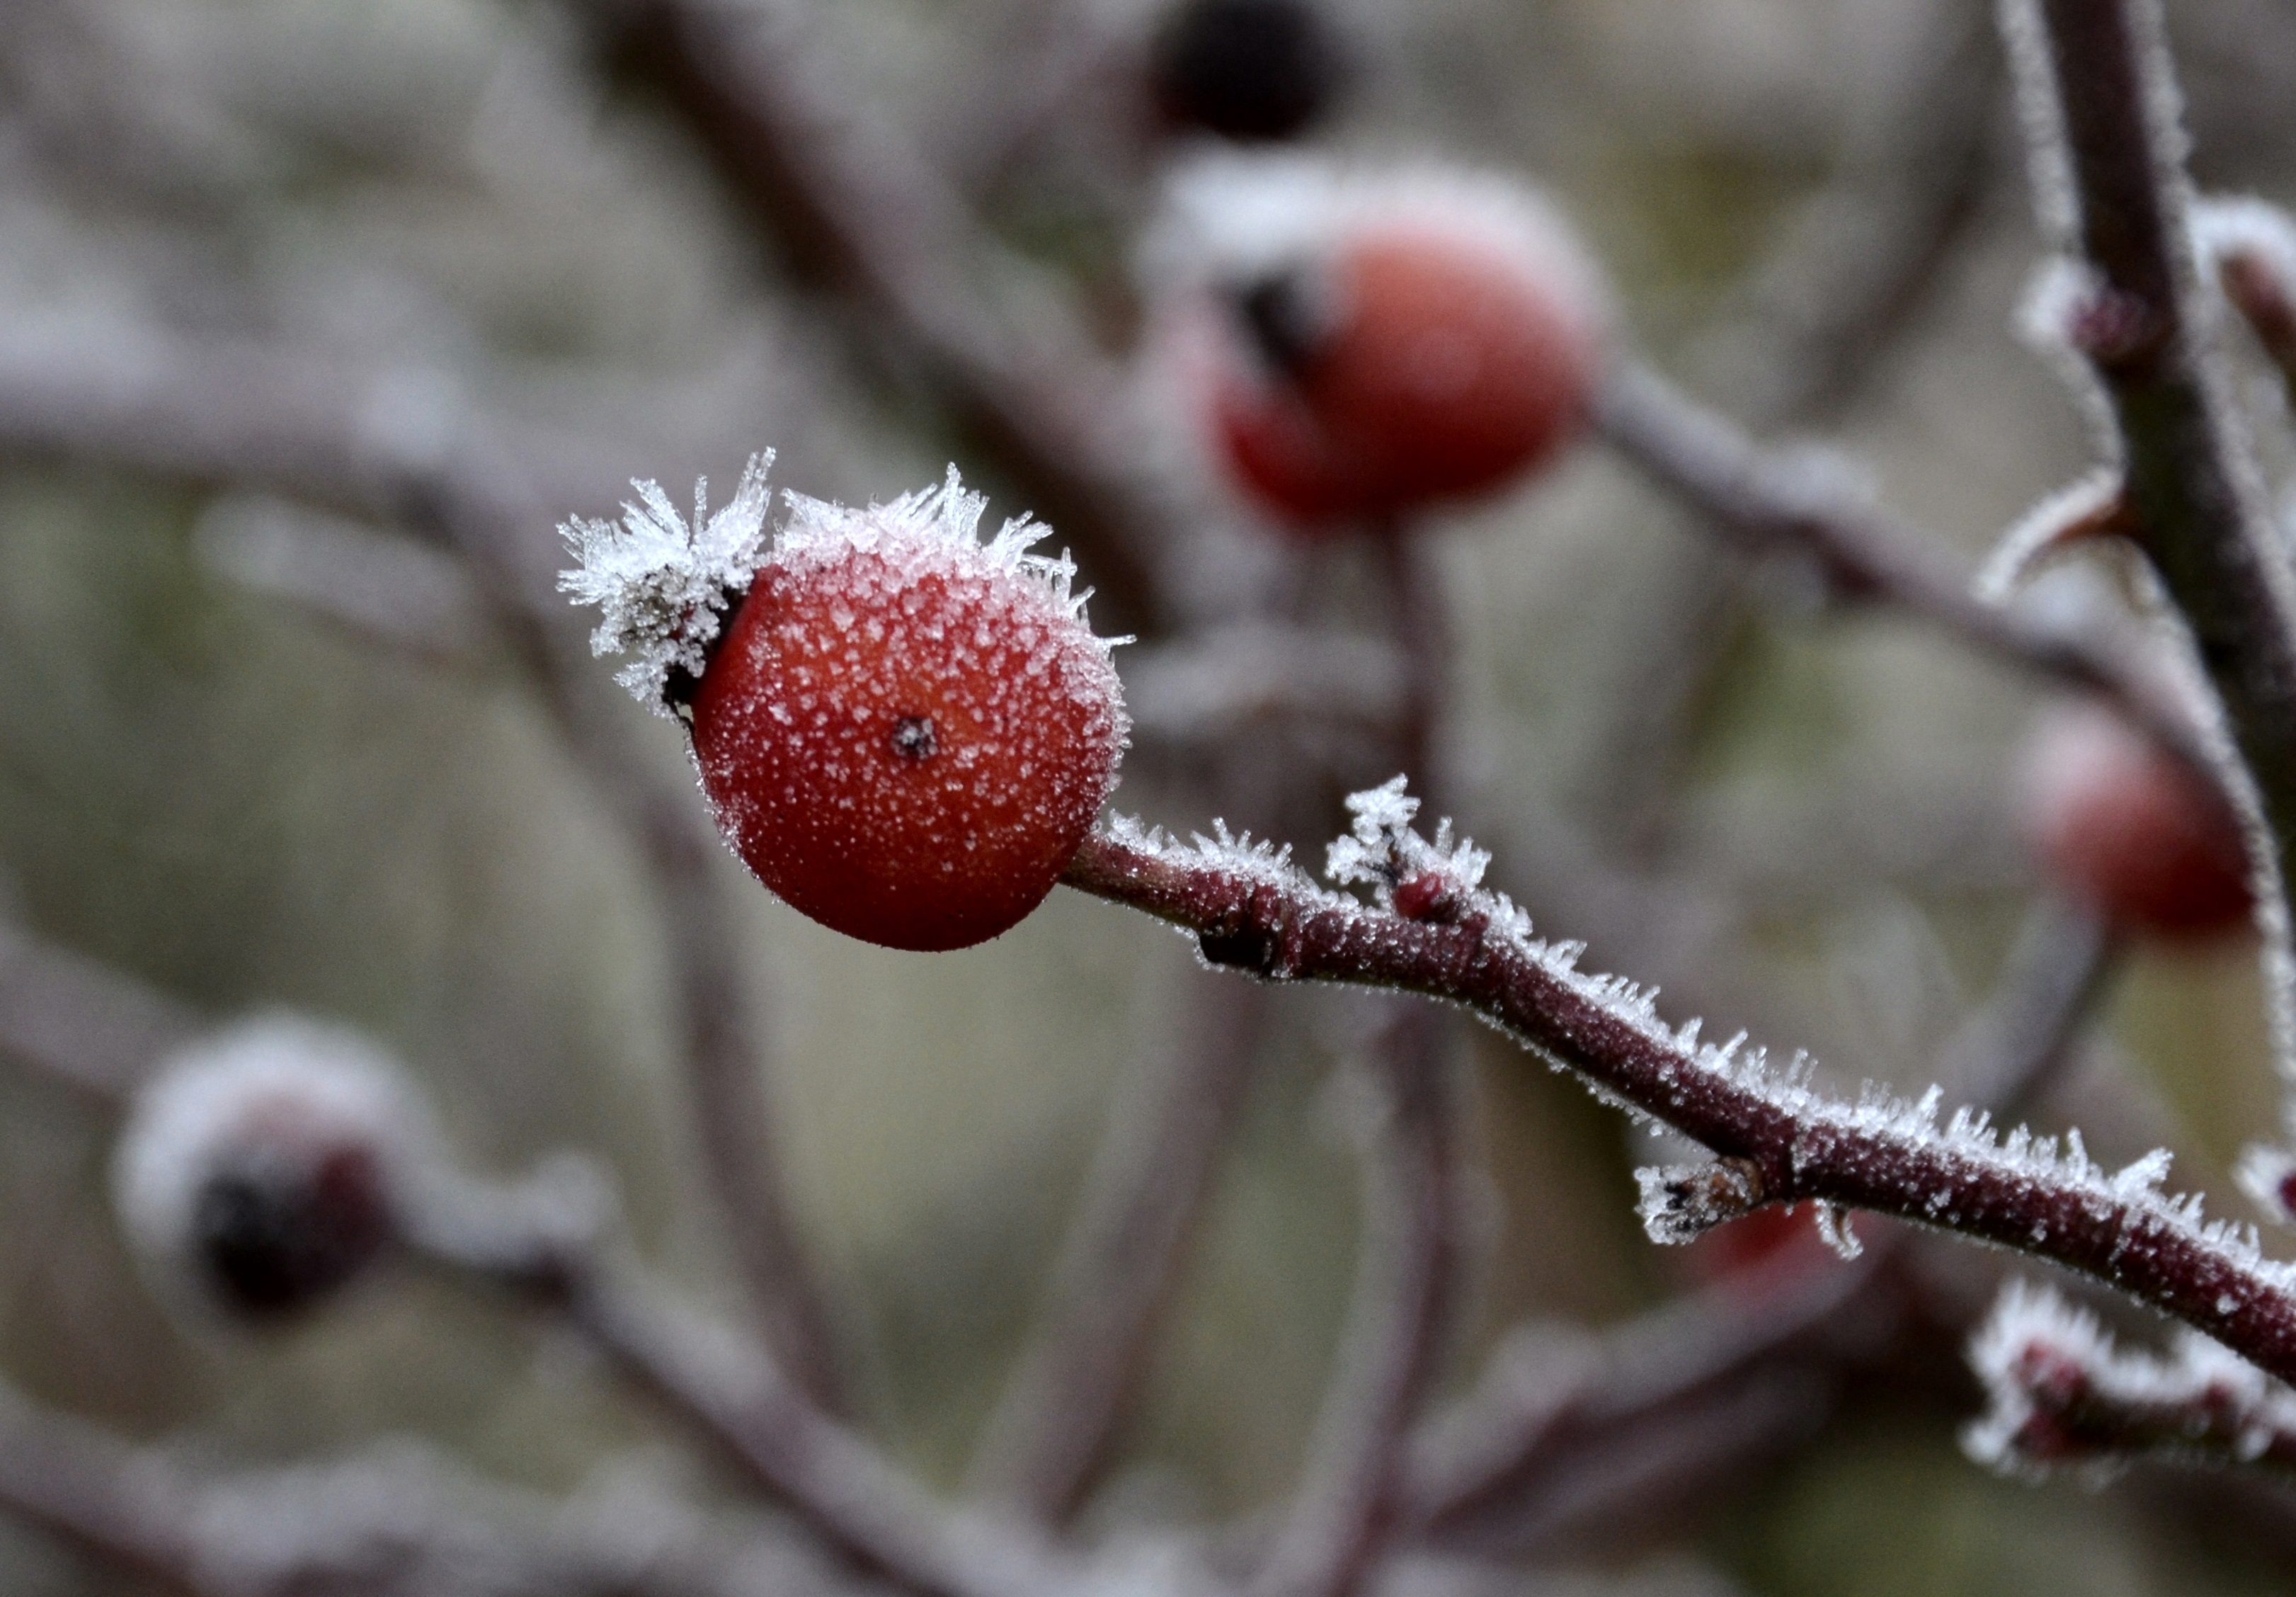
tree, nature, branch, blossom, snow, cold, winter, plant, photography, fruit, leaf, flower, petal, frost, food, spring, red, produce, autumn, flora, season, twig, close up, icy, bud, winter magic, hoarfrost, wild rose, rose hip, macro photography, eiskristalle, thorns spines and prickles